Sendai

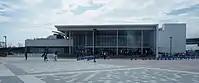
Sendai Umino-Mori Aquarium

Newer historical sites include the former home of Doi Bansui, a famous lyricist, and a monument at Sendai City Museum that commemorates the Chinese writer Lu Xun. Another statue of Lu Xun can be found in the Tohoku University Katahira Campus, where Lu Xun studied medical science. Older historical sites include the Tōmizuka Tomb, a tomb that dates back to the late 4th century or early 5th century, and the Tomizawa Preserved Forest site, where the excavated remains of a Stone Age human settlement (Upper Palaeolithic – roughly 20,000 years ago) have been protected by a large museum structure, built in 1996. The nearby Site of Tagajō was an important early fort and administrative centre.